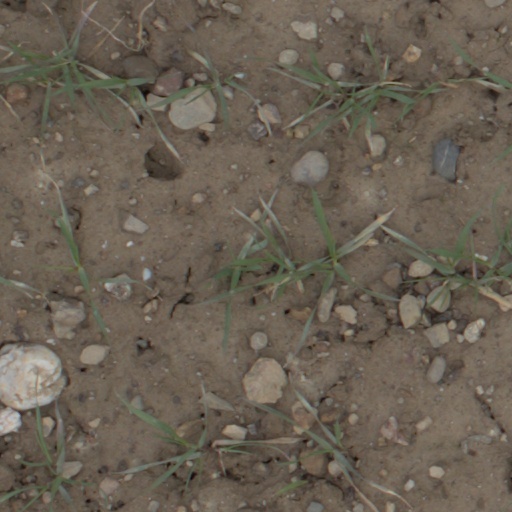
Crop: wheat